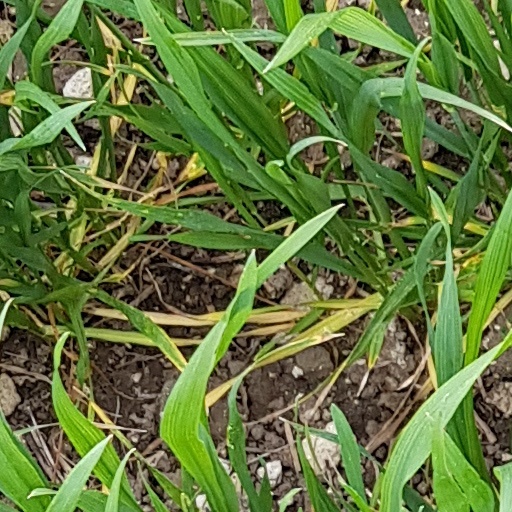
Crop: wheat